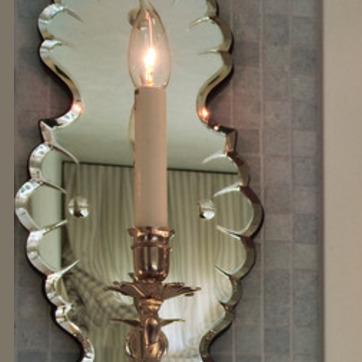
Material: mirror